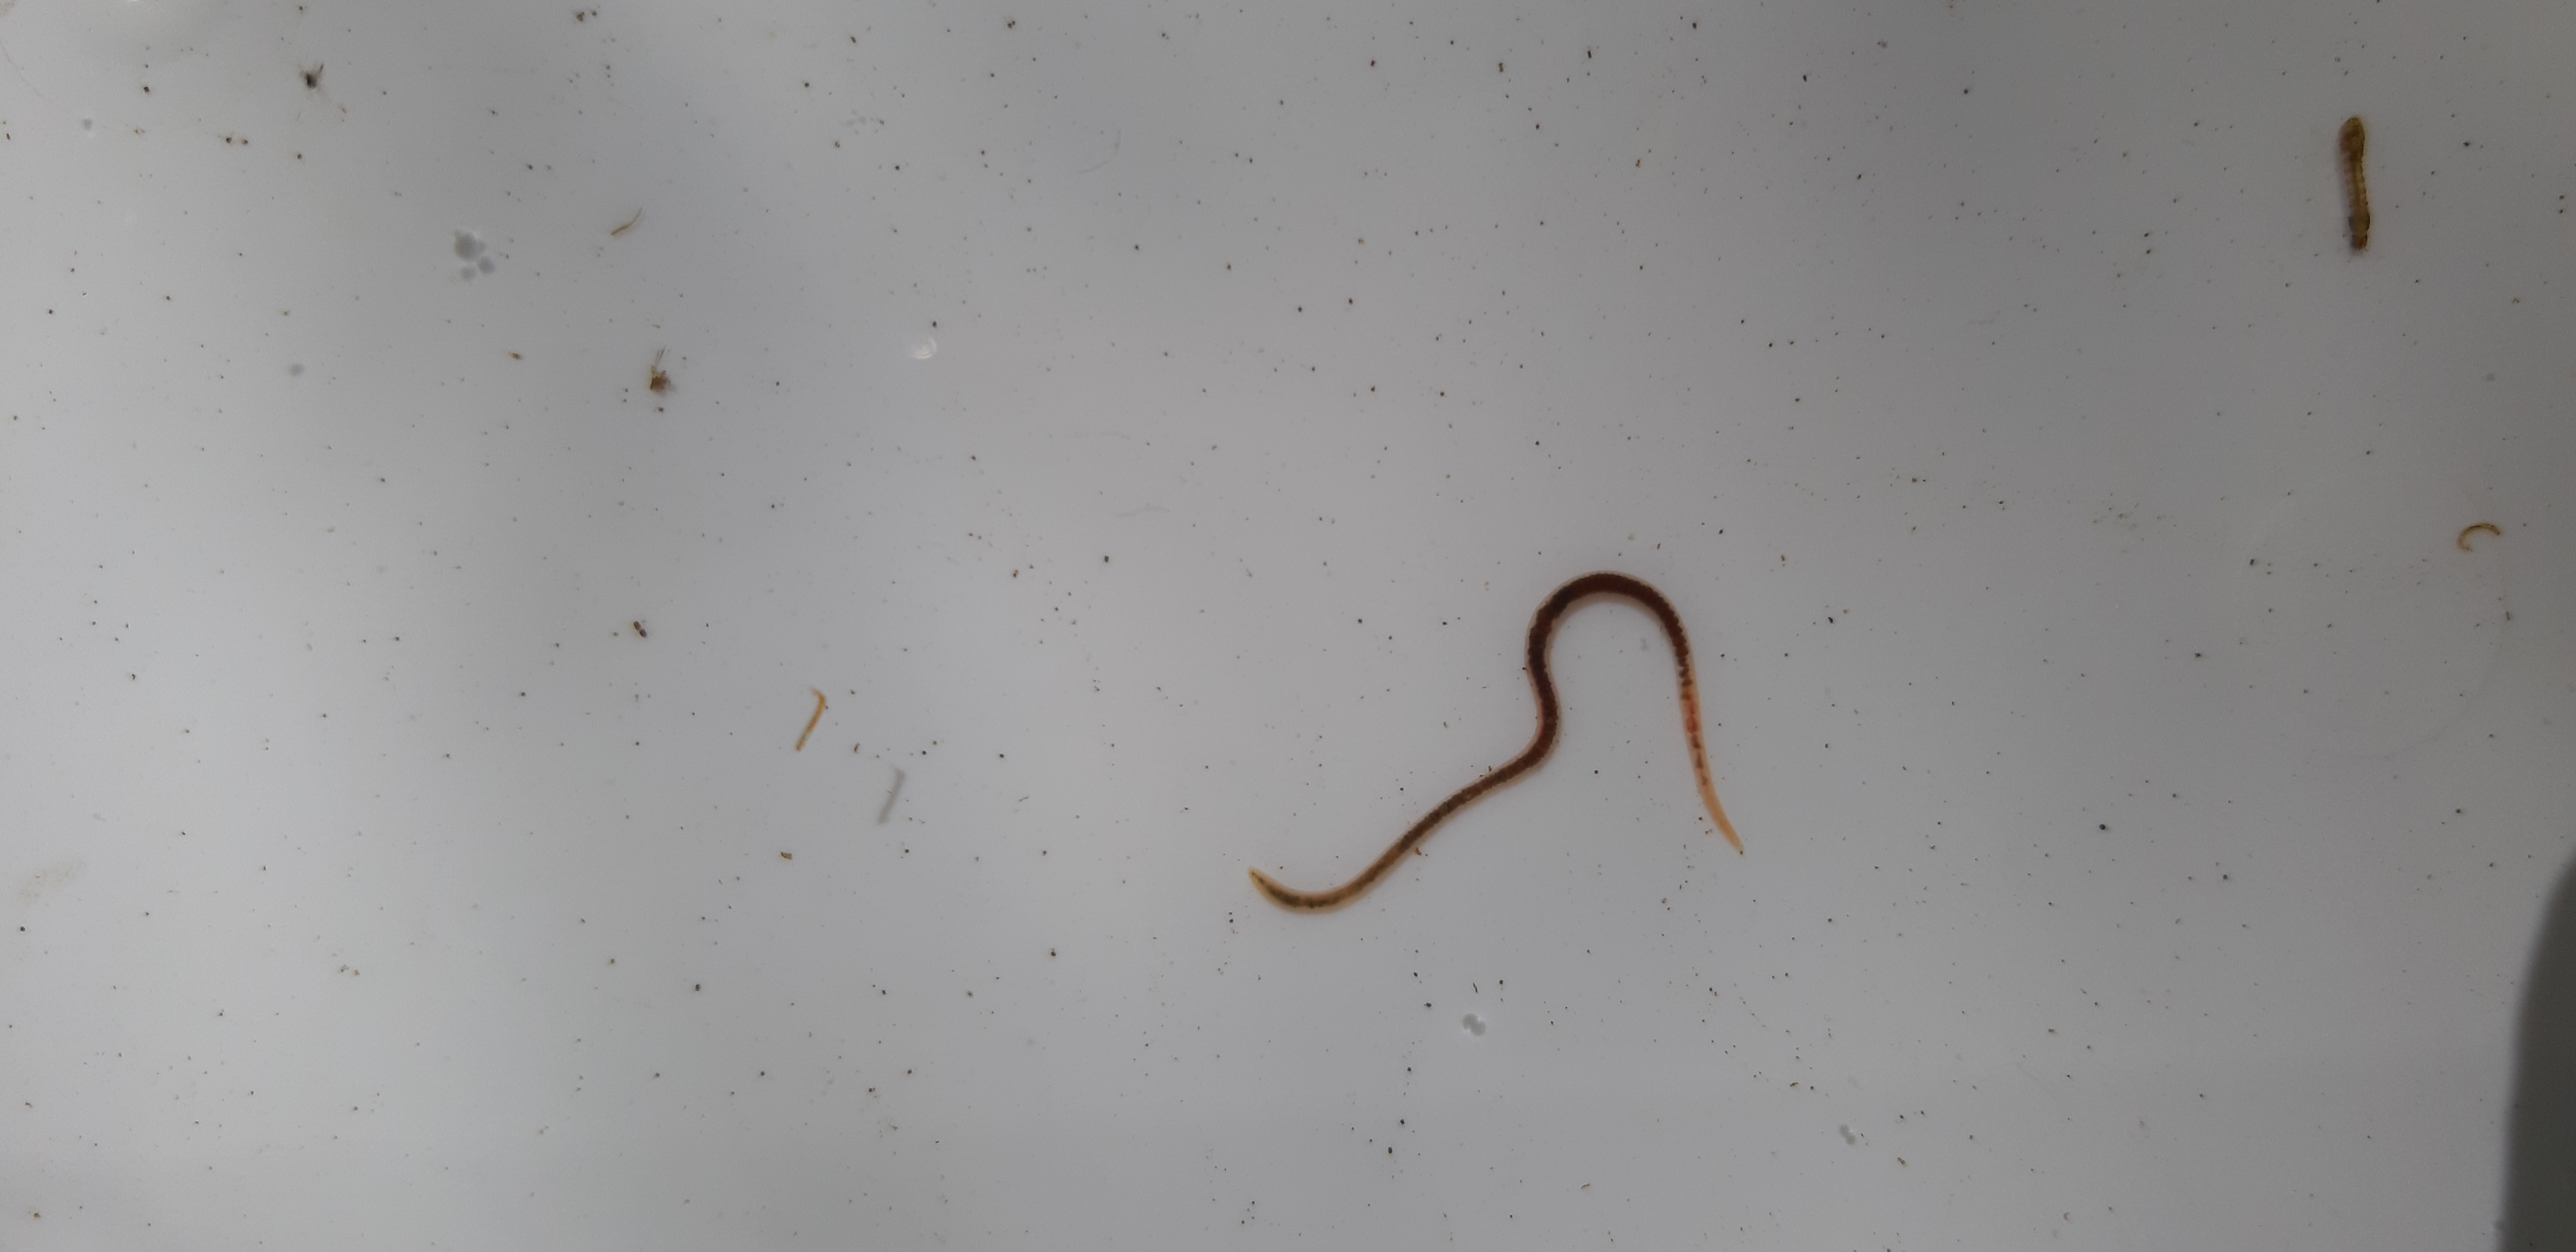
Macroinvertebrate group: worms